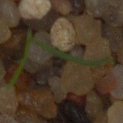
Label: loose_silkybent